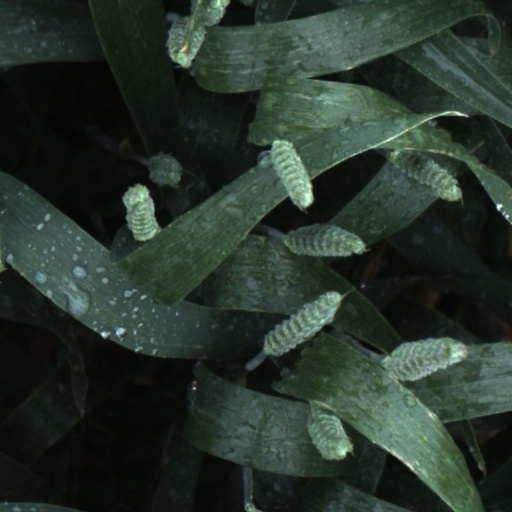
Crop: wheat